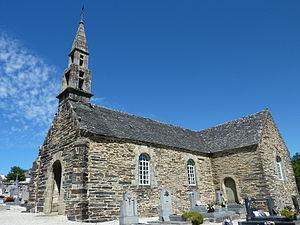
Saint-Rivoal: l'église paroissiale
La liste des églises du Finistère recense de la manière la plus complète possible les églises, cathédrales et basiliques situées dans le département français du Finistère.